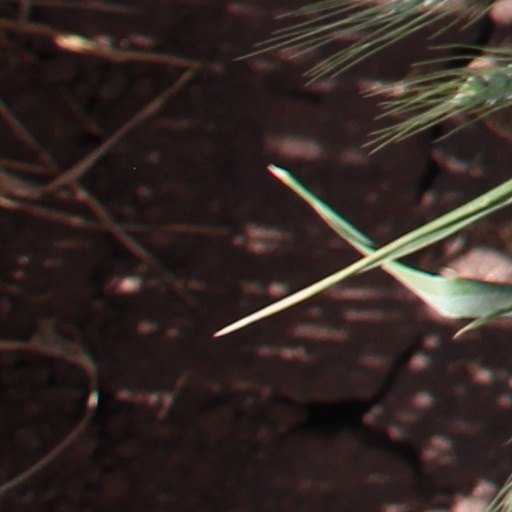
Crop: wheat